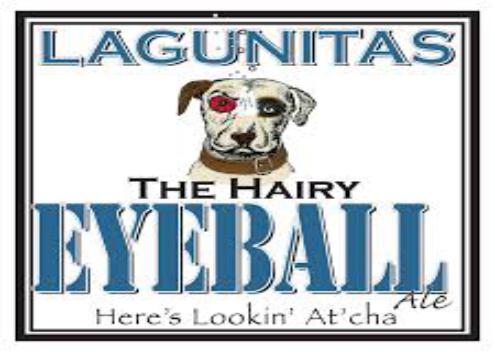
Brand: Lagunitas
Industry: Food